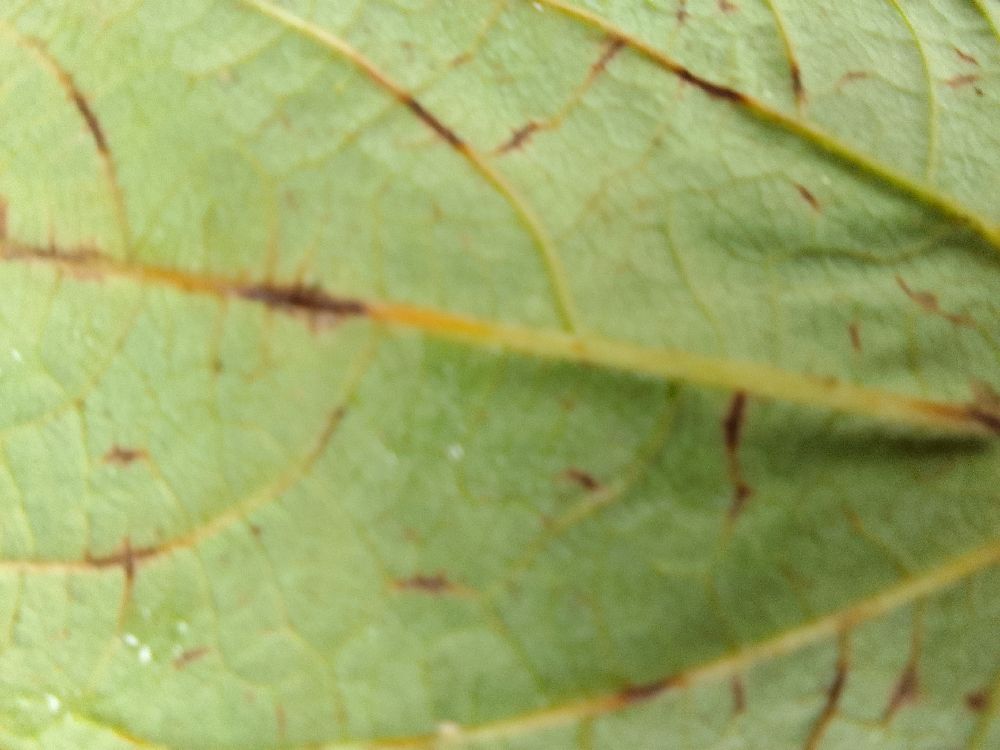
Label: anthracnose